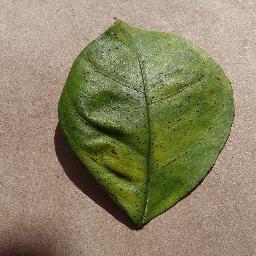
Label: Orange___Haunglongbing_(Citrus_greening)